List of Catholic dioceses in Haiti

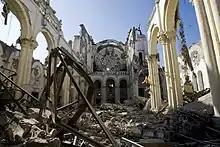
Remnants of the Cathedral of Our Lady of the Assumption after its collapse during the 2010 Haiti earthquake. In 2020, the building is still in ruins.

The Catholic Church in Haiti (Greater Antilles) consists only of a Latin hierarchy,
joint in the national Episcopal Conference of Haiti, comprising two ecclesiastical provinces, each headed by a Metropolitan Archbishop, with a total of each suffragan dioceses, each headed by a bishop.